Arthur P. Bedou

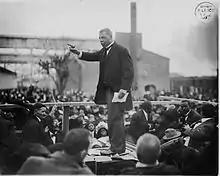
Booker T. Washington, New Orleans, 1915; photograph by Arthur P. Bedou.

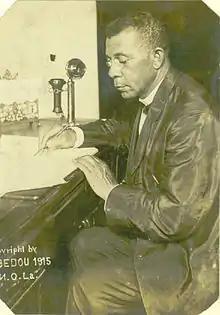
Booker T. Washington at desk, 1915; photograph by Arthur P. Bedou

Arthur Paul Bedou was born in New Orleans, Louisiana, in 1882, one of five children of Armand Bedou and Marie Celeste Coustaut. His family was poor and he received very little education; as a photographer he was largely self-taught.